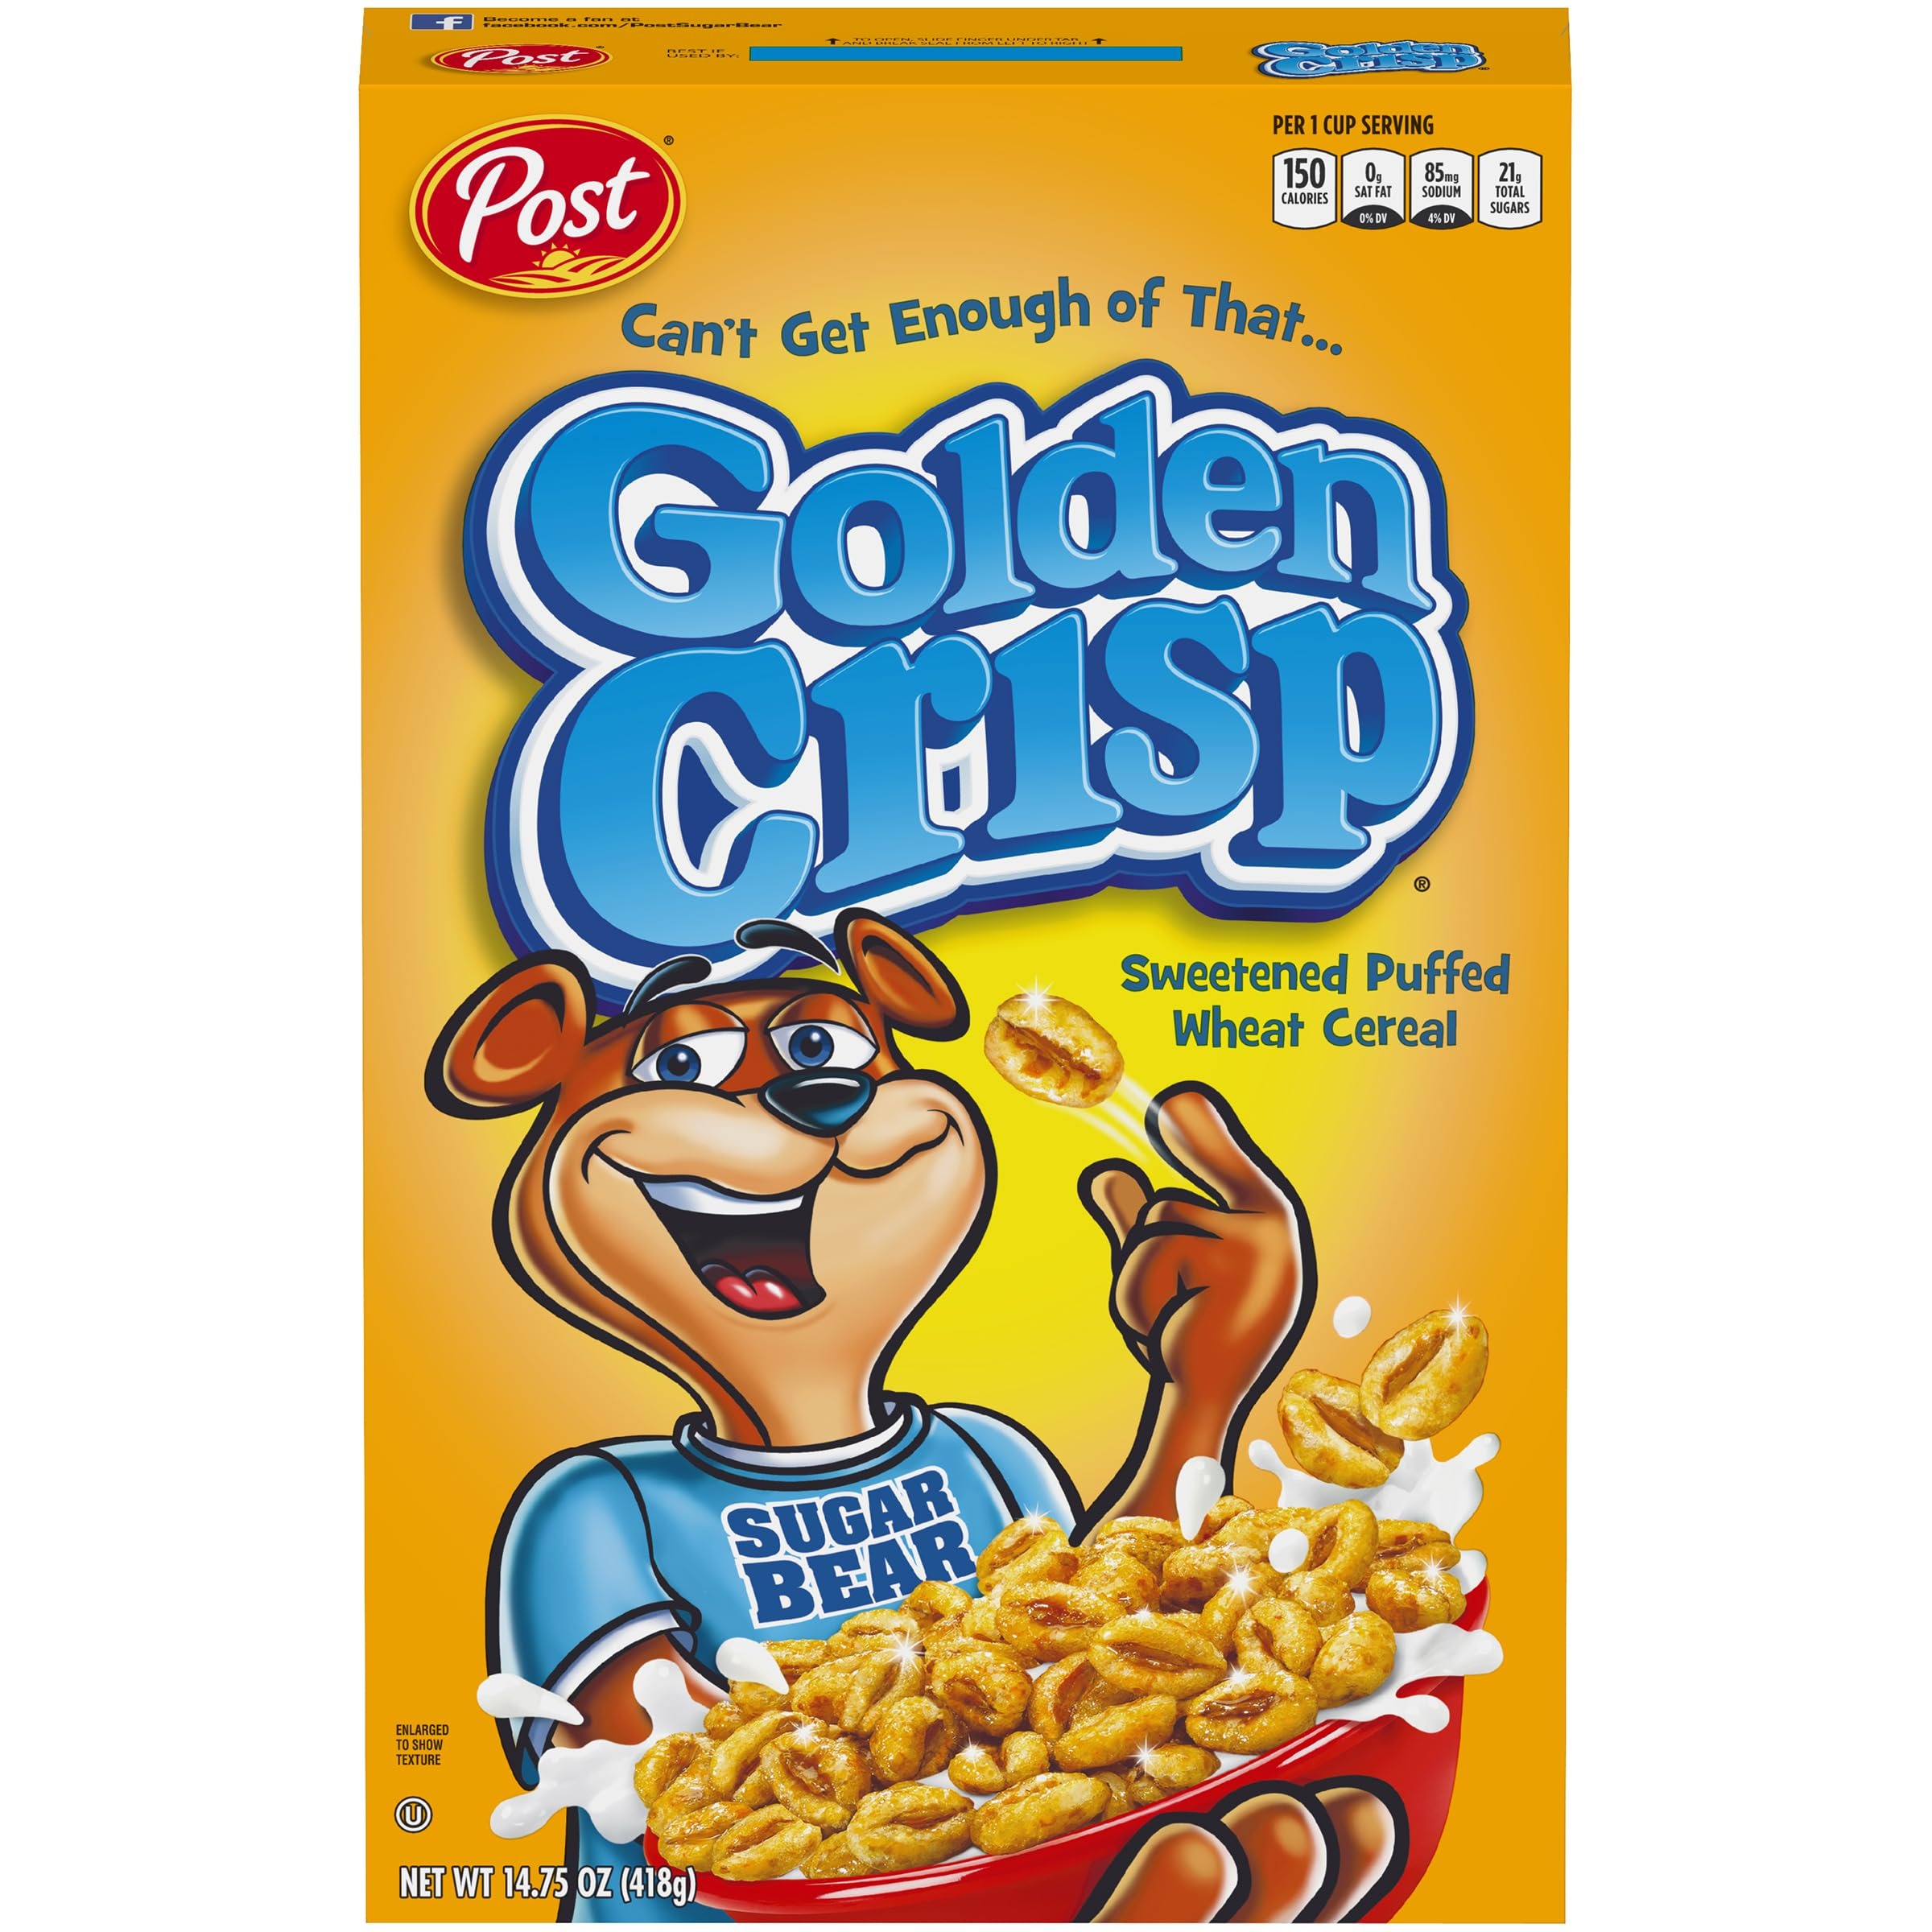
Item Name: Golden Crisp Breakfast Cereal, Sweetened Puffed Wheat Cereal, 14.75 Ounce (Pack of 12)
Bullet Point 1: One 14.75 oz box of Golden Crisp Breakfast Cereal
Bullet Point 2: Classic puffed wheat cereal adds a touch of sweetness to your breakfast cereal bowl
Bullet Point 3: Keep it cool, and keep it crunchy with these sweetened puffed wheat cereal pieces made with a touch of honey
Bullet Point 4: Grab a box of Post Golden Crisp Cereal to add a little more fun to family breakfast time
Bullet Point 5: Sweetened wheat cereal pieces are puffed for a delightful texture in every delicious spoonful
Value: 12.0
Unit: Count

Price: 14.44